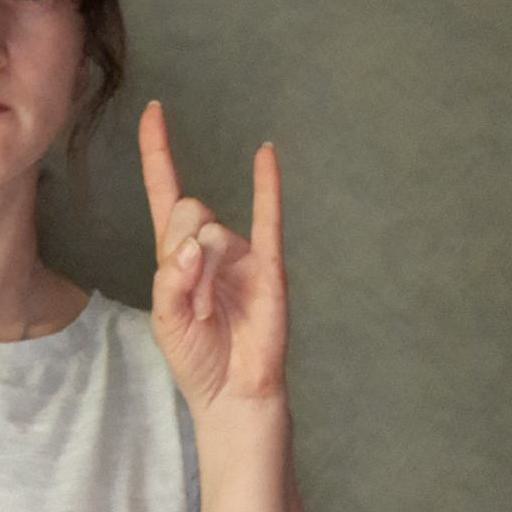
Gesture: rock